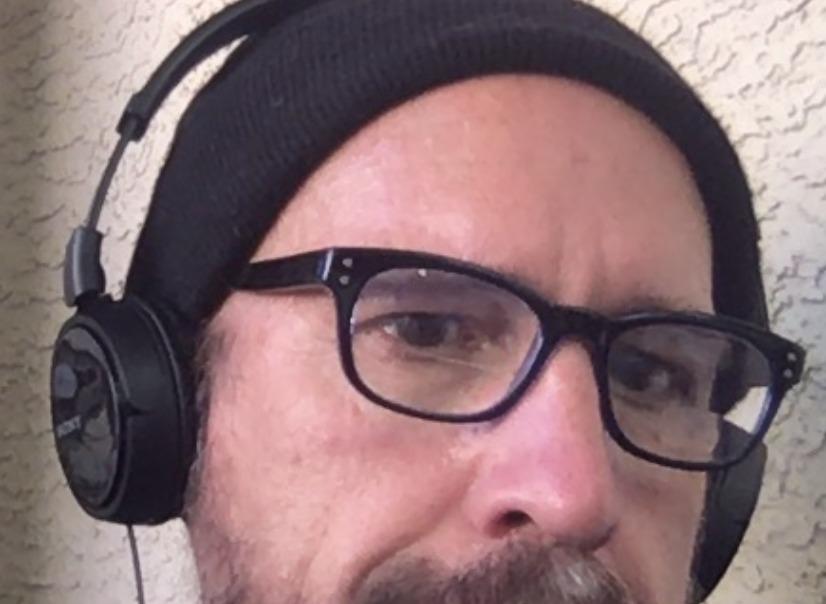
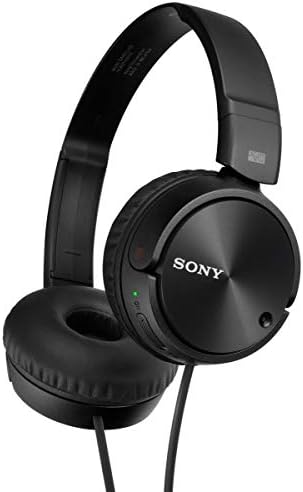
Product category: headphones
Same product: yes